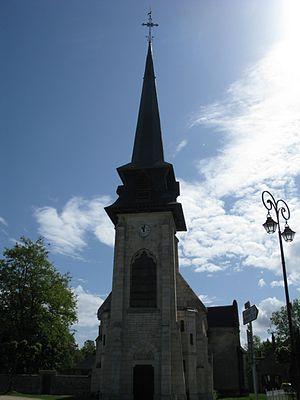
Vouzeron est une commune française située dans le département du Cher, en région Centre-Val de Loire.